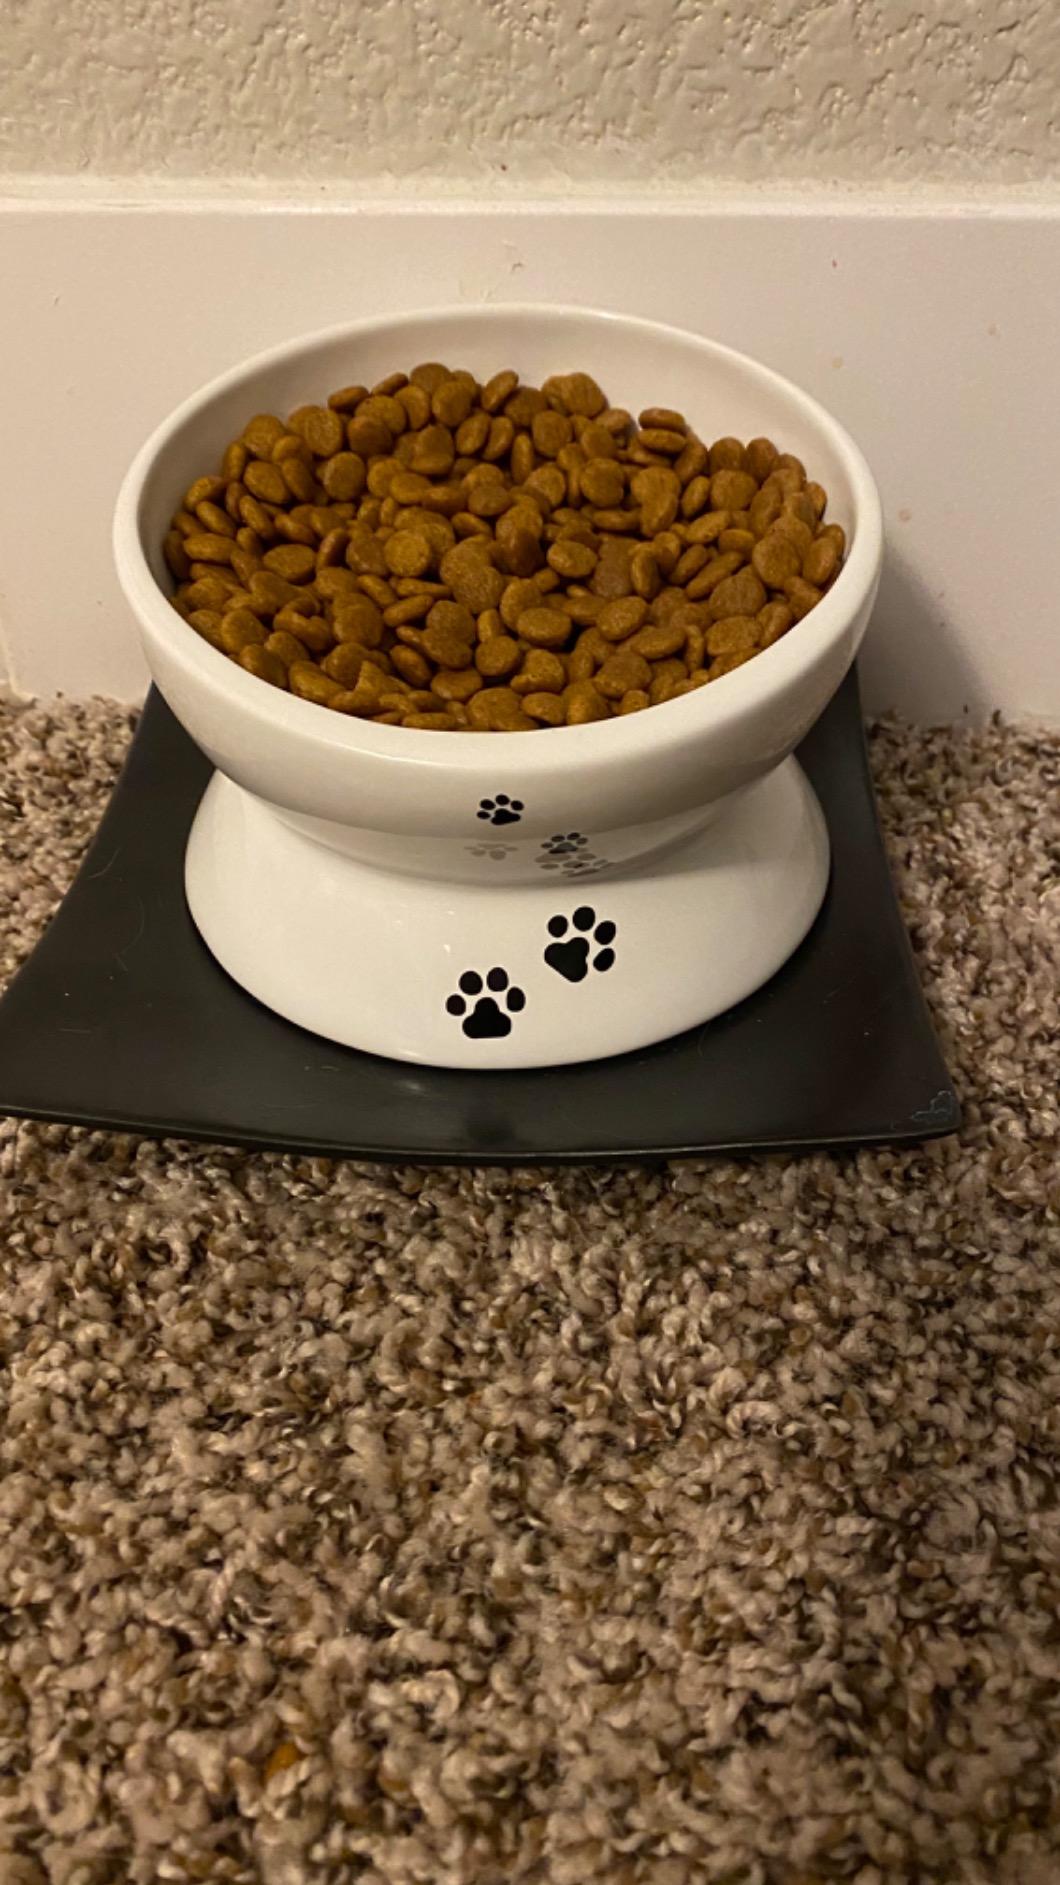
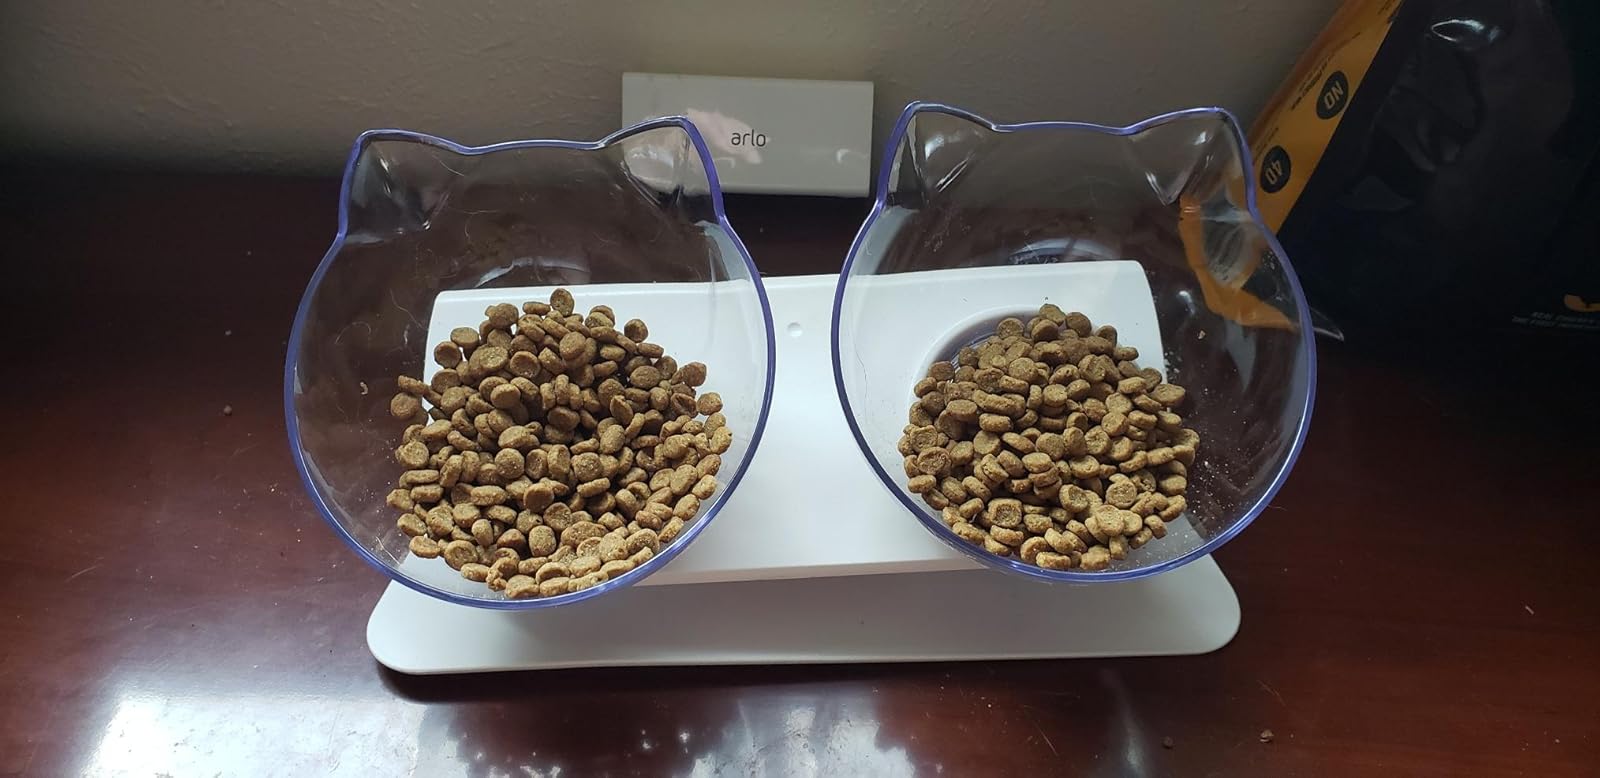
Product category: items_bowl
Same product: no